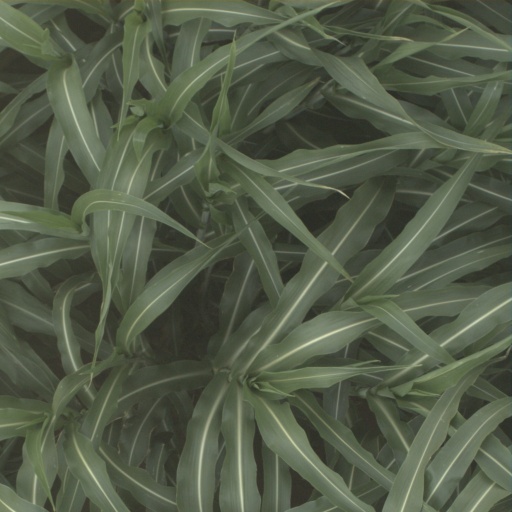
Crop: sorghum